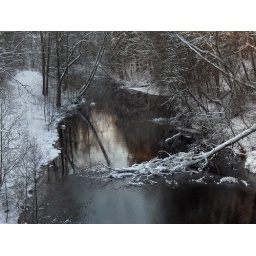
Notice the line by the fallen tree in the river making the border between the ice and the flowing water.